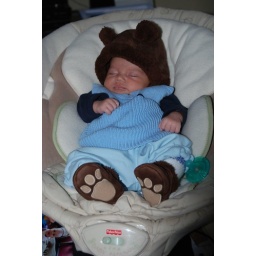
Granda says &amp;quot;This BOY is THE CUTEST carniferous forest bear in the whole world including all the continents!&amp;quot;